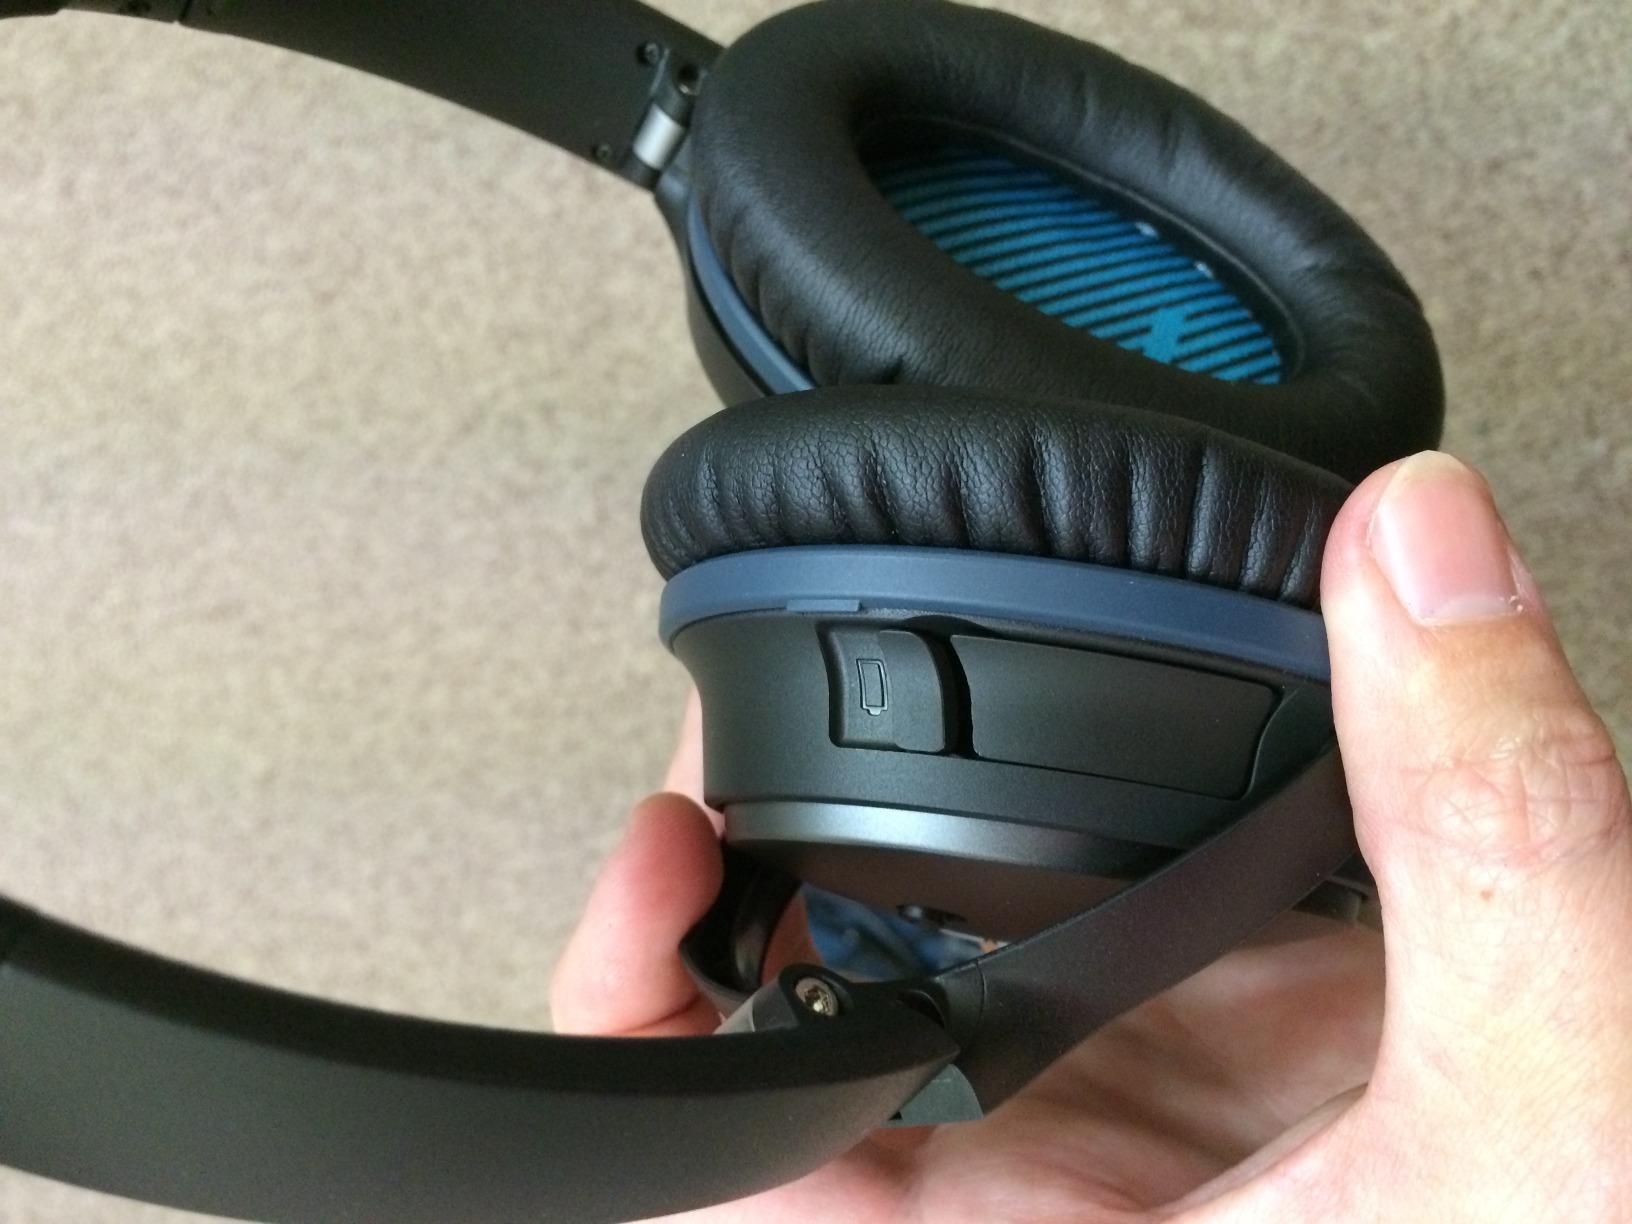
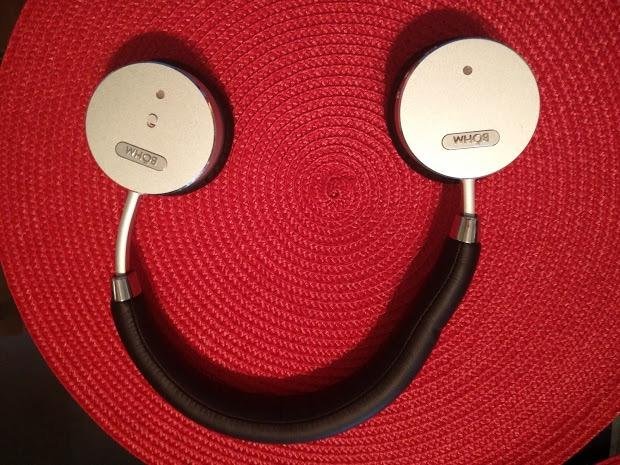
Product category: headphones
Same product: no